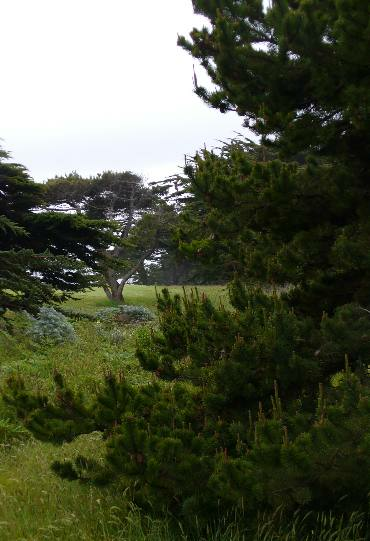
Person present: No